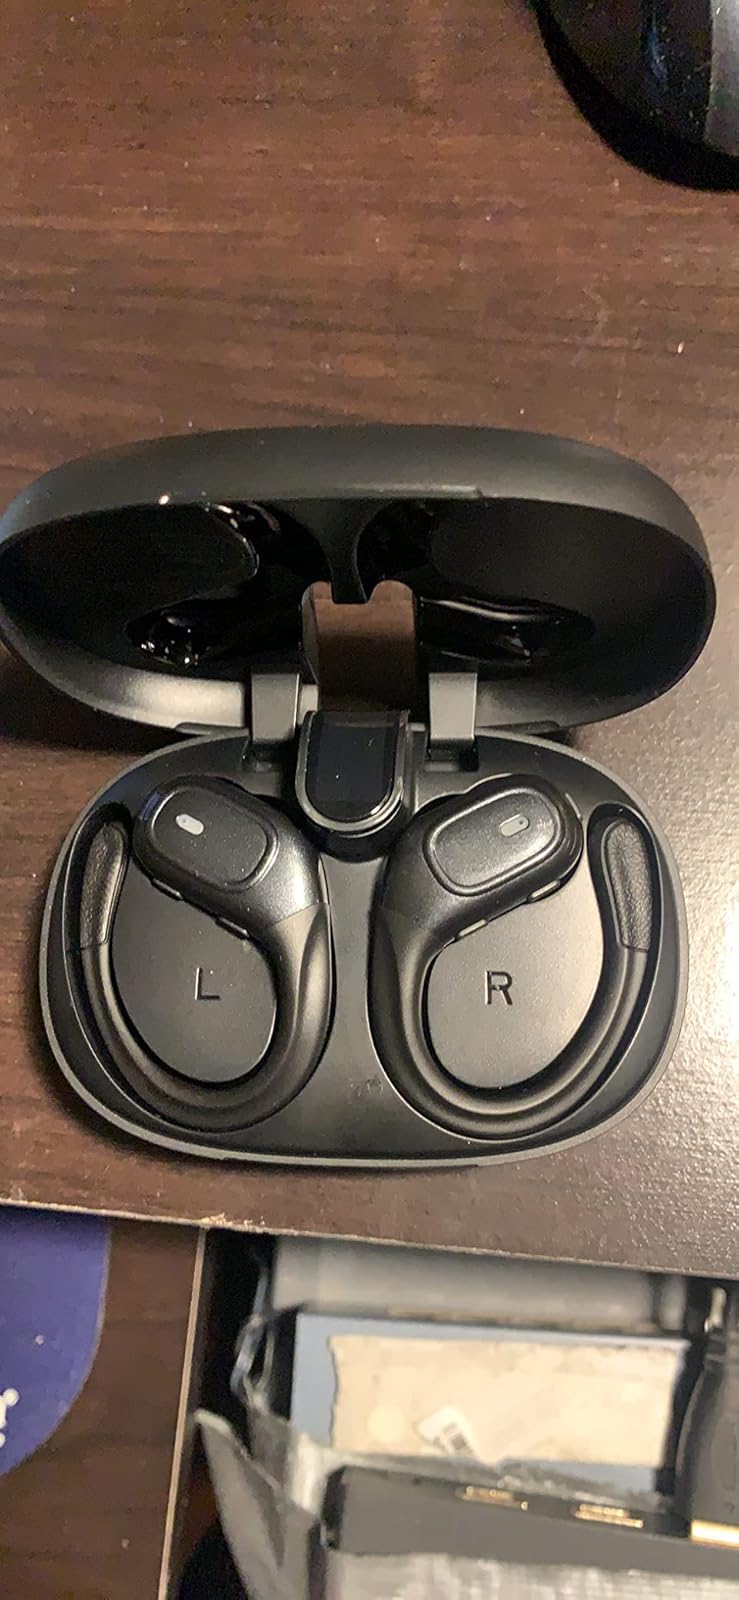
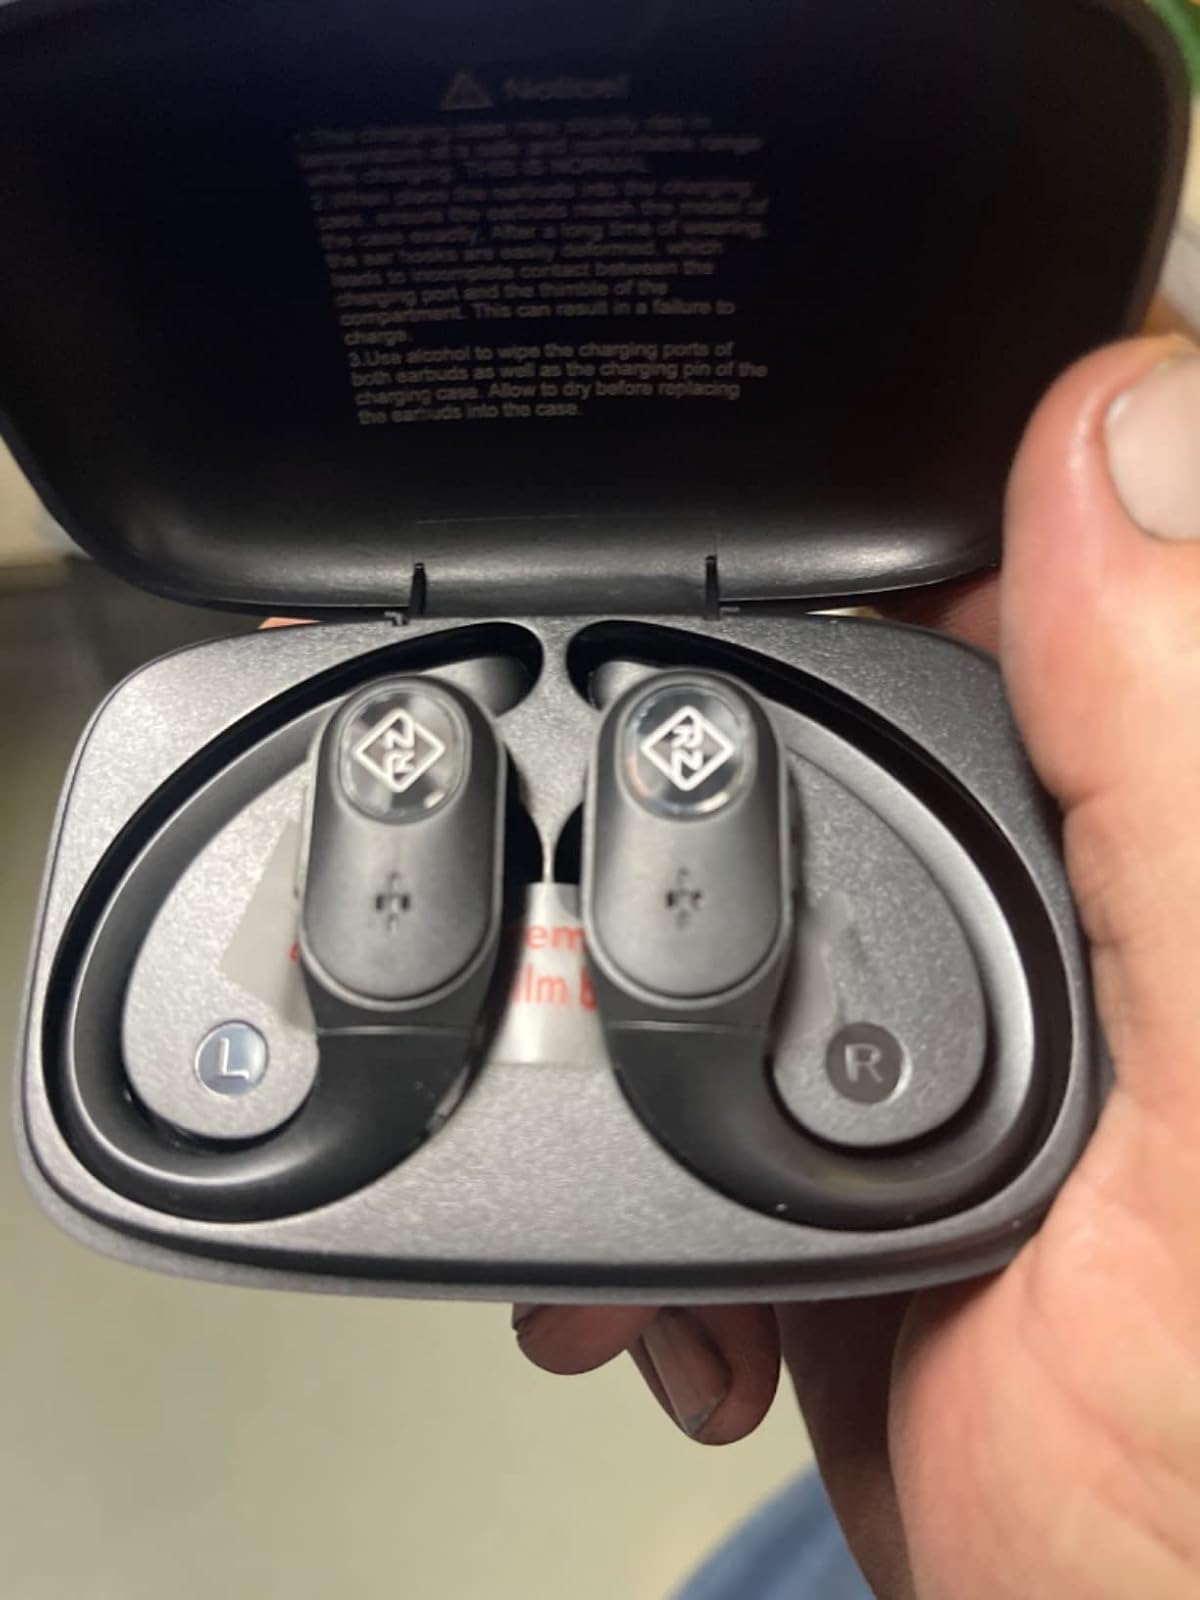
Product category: earbuds
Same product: no